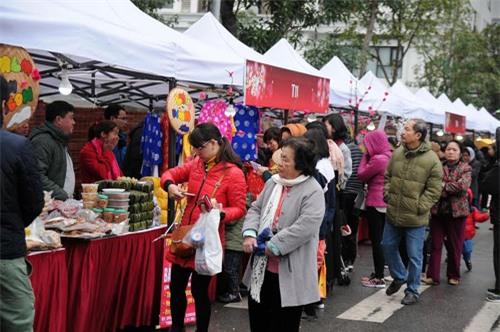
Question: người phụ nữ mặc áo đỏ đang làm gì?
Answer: đang đứng lại xem ở một gian hàng